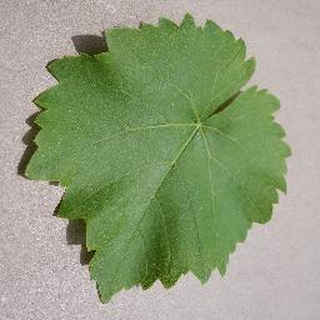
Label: healthy_grape